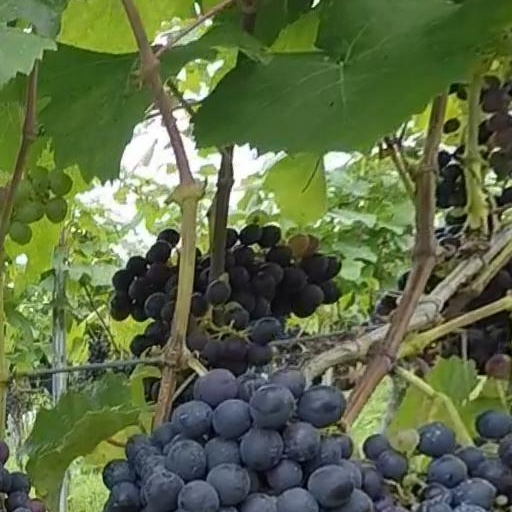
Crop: grape